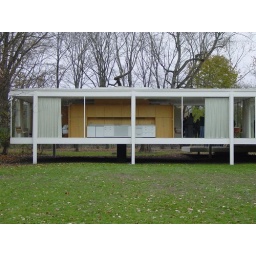
Mies van der Rohe's Farnsworth house in Plano, IL